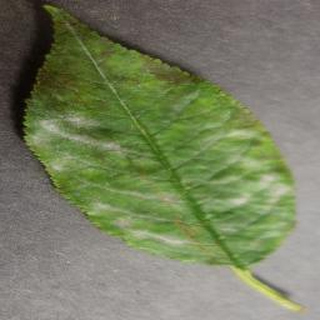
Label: cherry_powdery_mildew